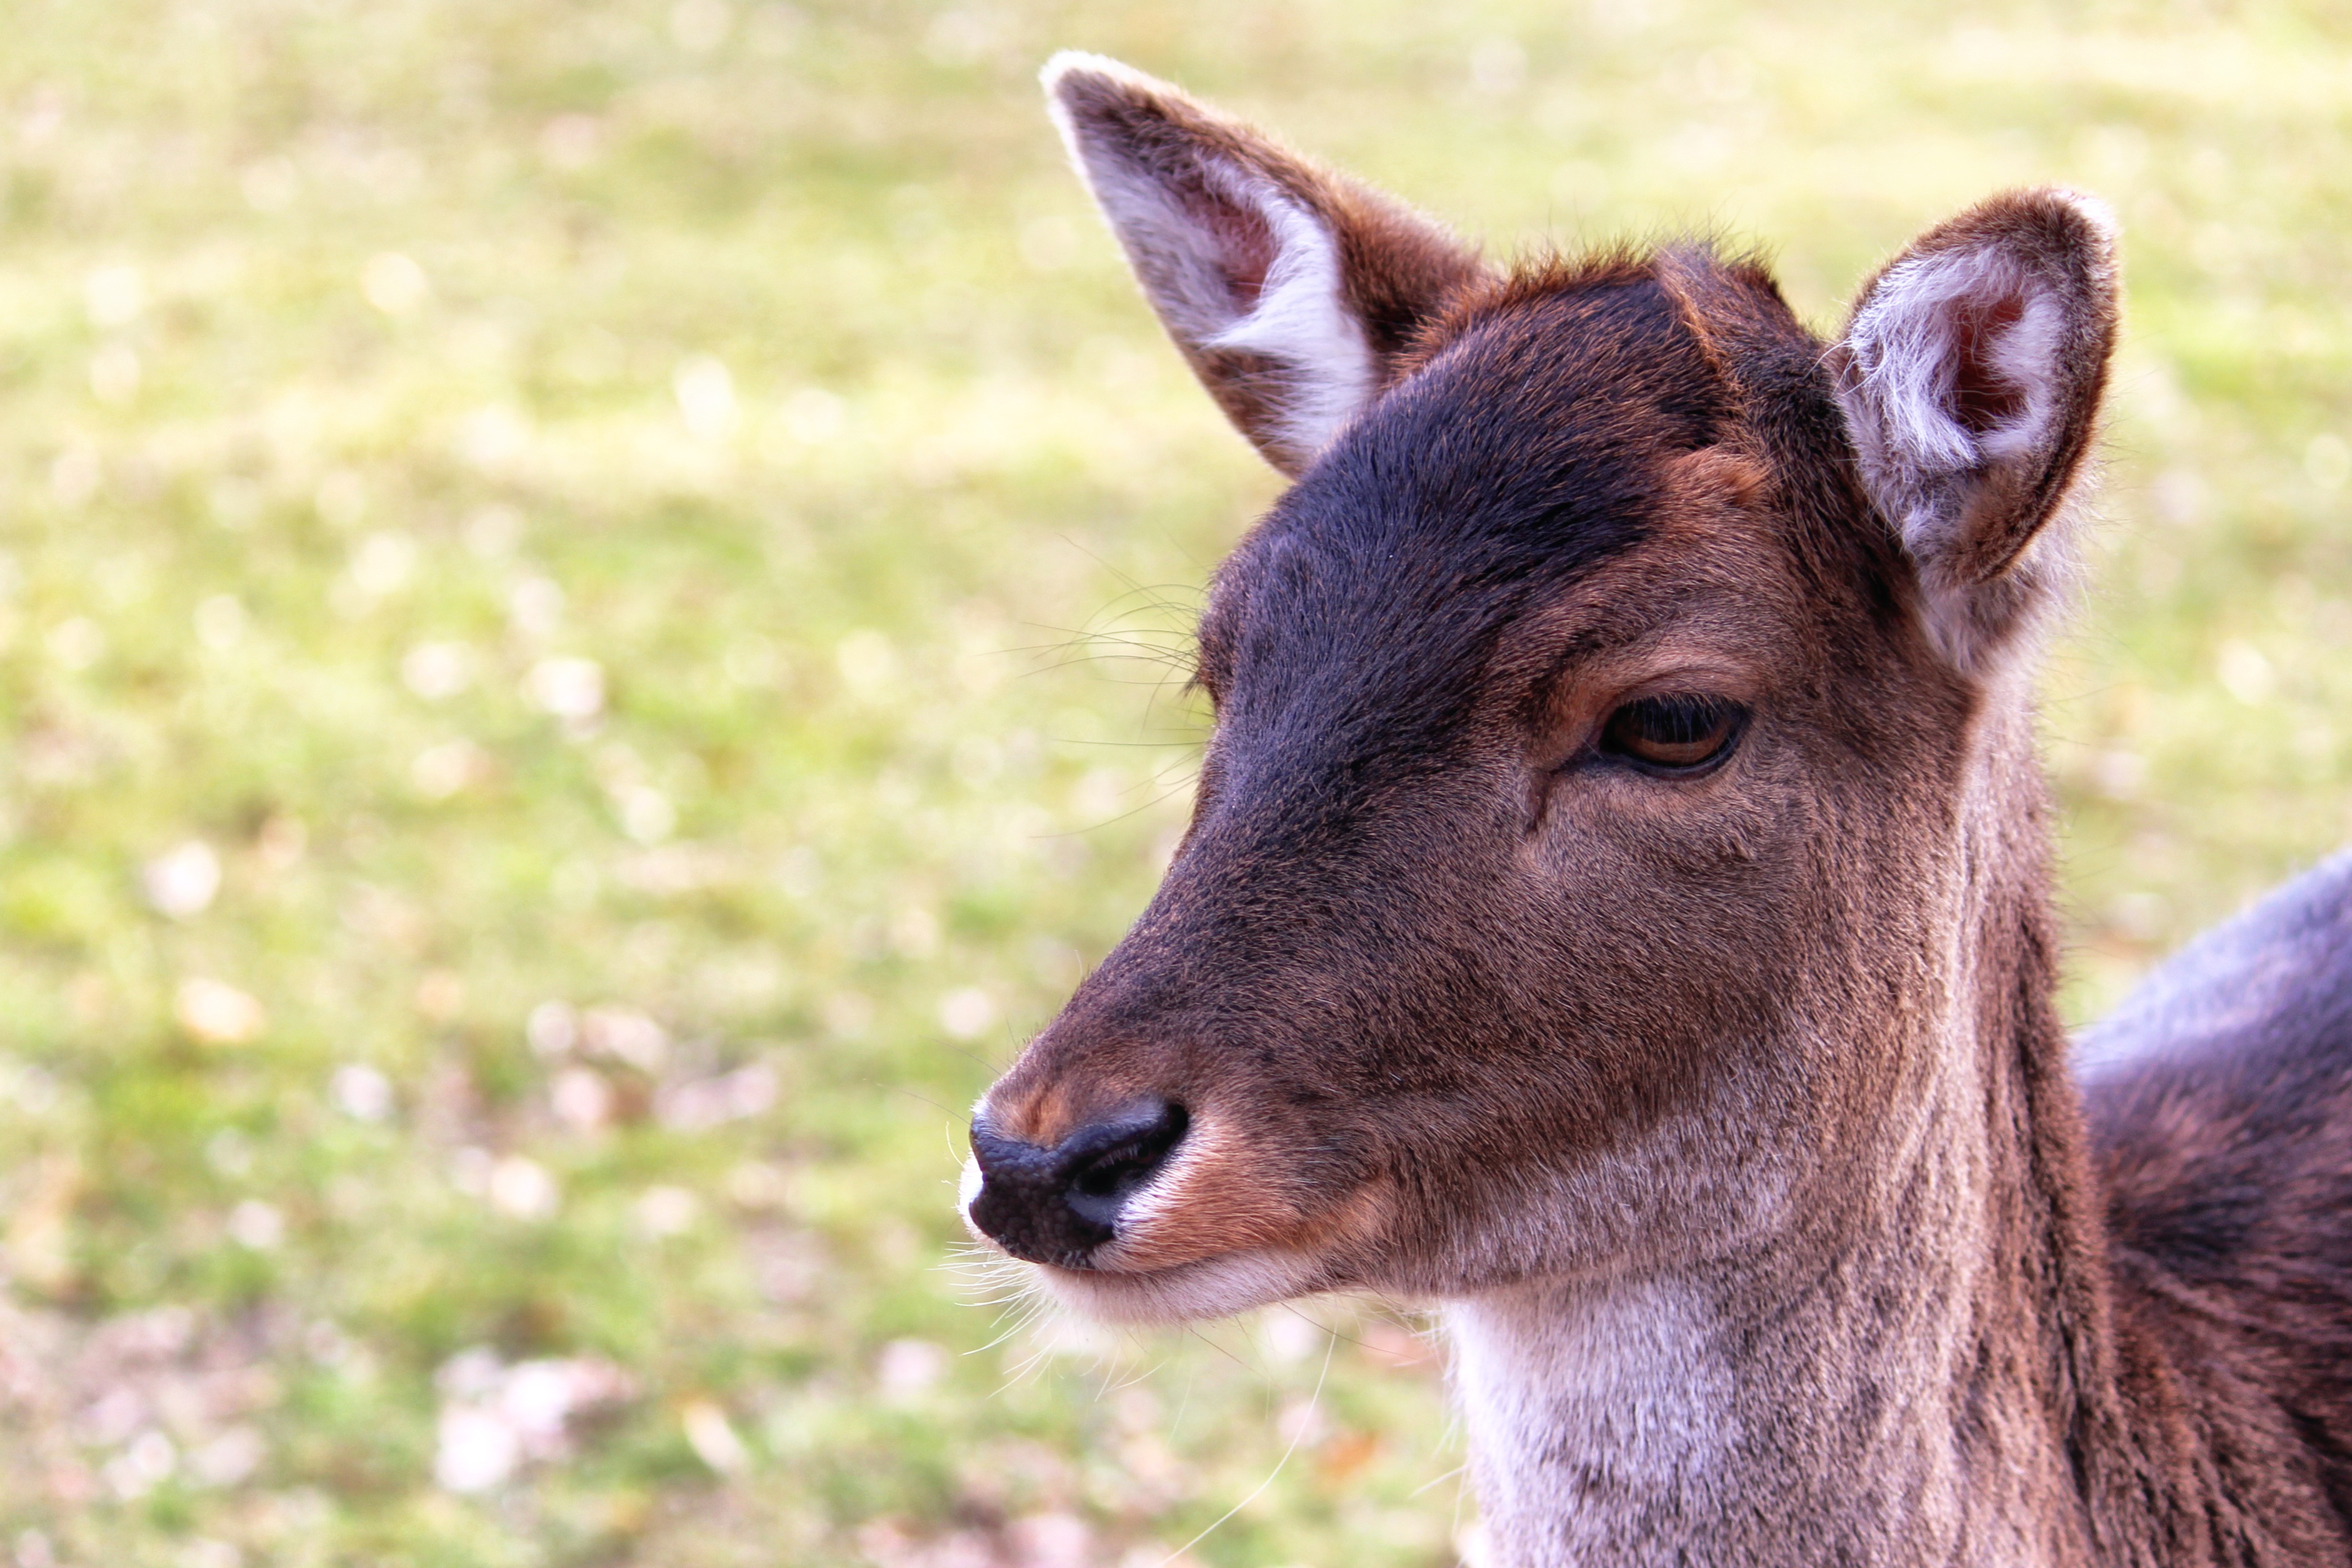
nature, grass, meadow, animal, wildlife, wild, deer, portrait, pasture, grazing, mammal, fauna, head, vertebrate, roe deer, fallow deer, wildlife photography, animal portrait, white tailed deer, pack animal